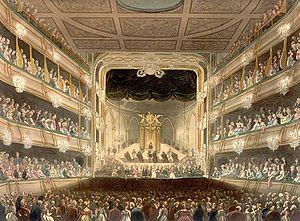
Terpsichore est un prologue en forme d'opéra-ballet en un acte de Georg Friedrich Haendel. Il compose cette œuvre en 1734 pour produire une nouvelle version de son opéra pastoral Il pastor fido qui date de 1712.
Susanna est un oratorio en trois actes de Georg Friedrich Haendel.
Oreste est un opéra de George Friederic Haendel en trois actes. Le livret a été adapté de manière anonyme de L'Oreste de Giangualberto Barlocci, lui-même adapté de Iphigénie en Tauride d'Euripide.
Artaxerxès est un opéra en trois actes composé par Thomas Arne en 1762, sur une adaptation anglaise du livret Artaserse de Métastase. La première anglaise de l’opera seria Artaxerxès, est créée le 2 février 1762, au Théâtre Royal de Covent Garden. L'œuvre continue à être montée régulièrement jusqu'à la fin des années 1830. Son intrigue est vaguement basée sur le personnage historique d'Artaxerxès Iᵉʳ de Perse, qui a succédé à son père Xerxès Iᵉʳ, après son assassinat par Artaban.